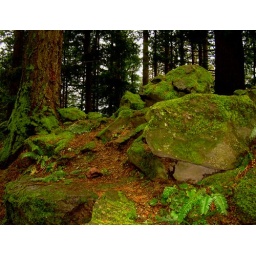
The forest floor, near the base of the rock was covered in thickened blankets of moss and ferns.